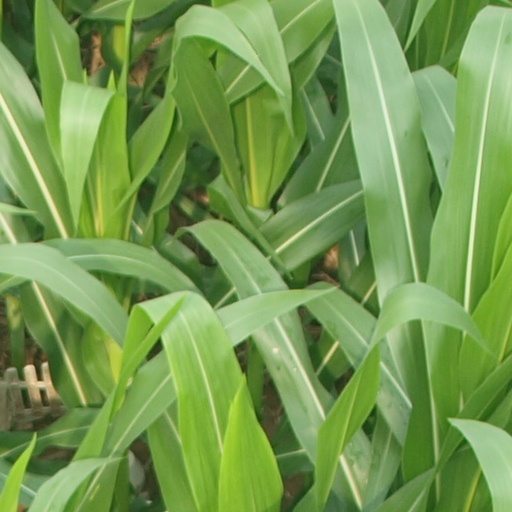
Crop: maize; corn